Slackwire

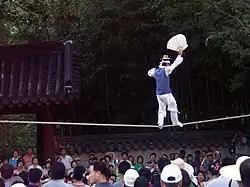
Tightrope performance (Korea)

Slackwire (or slack wire) is an acrobatic circus act that involves the balancing skills of moving along a flexible, thin wire suspended in the air, connected to two anchor points.